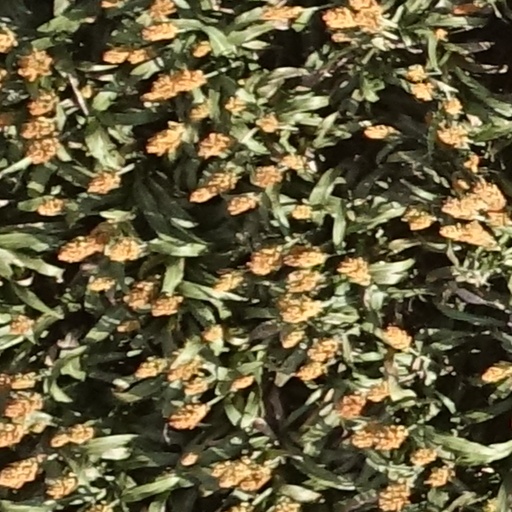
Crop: sorghum